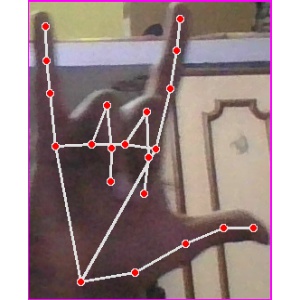
अक्षर: व